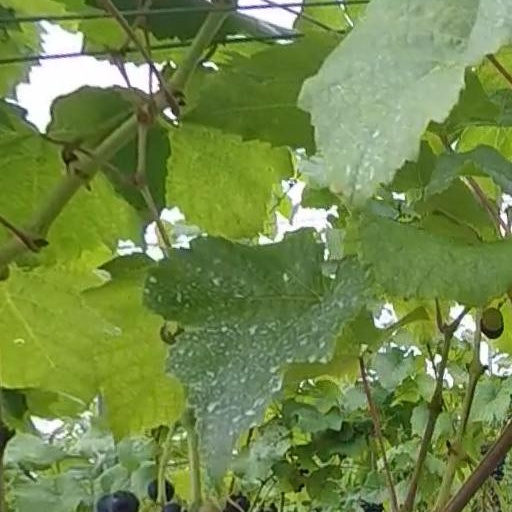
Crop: grape